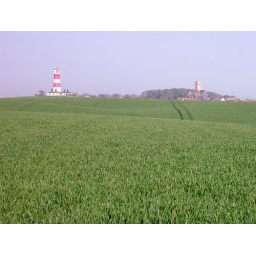
Happisburgh Lighthouse &amp;amp; St. Mary's church viewed over a lush field of green wheat